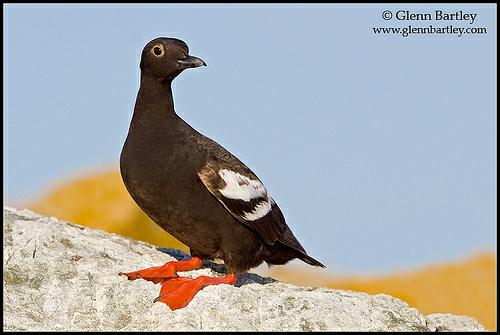
A photo of a pigeon guillemot